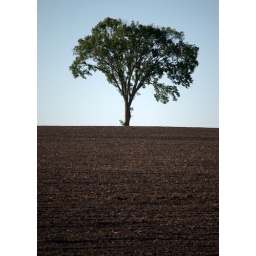
Single tree in the middle of a farmers field